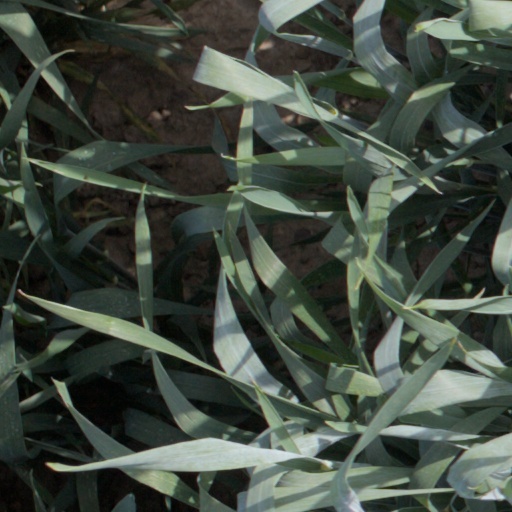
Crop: wheat